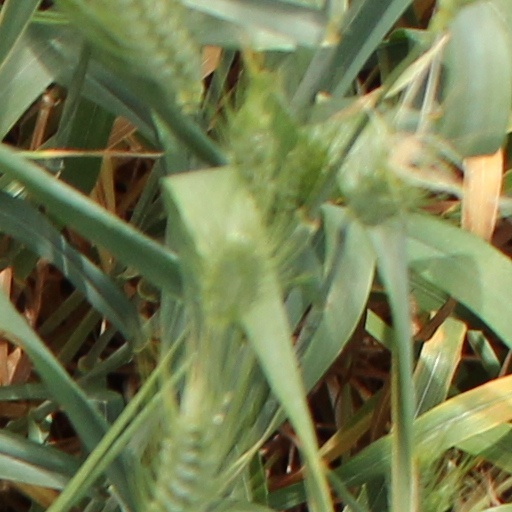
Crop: wheat